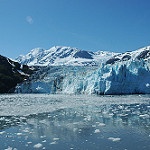
Scene: Outdoor